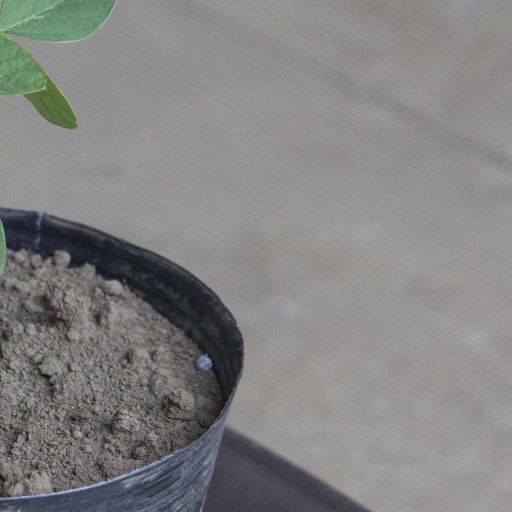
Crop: soybean